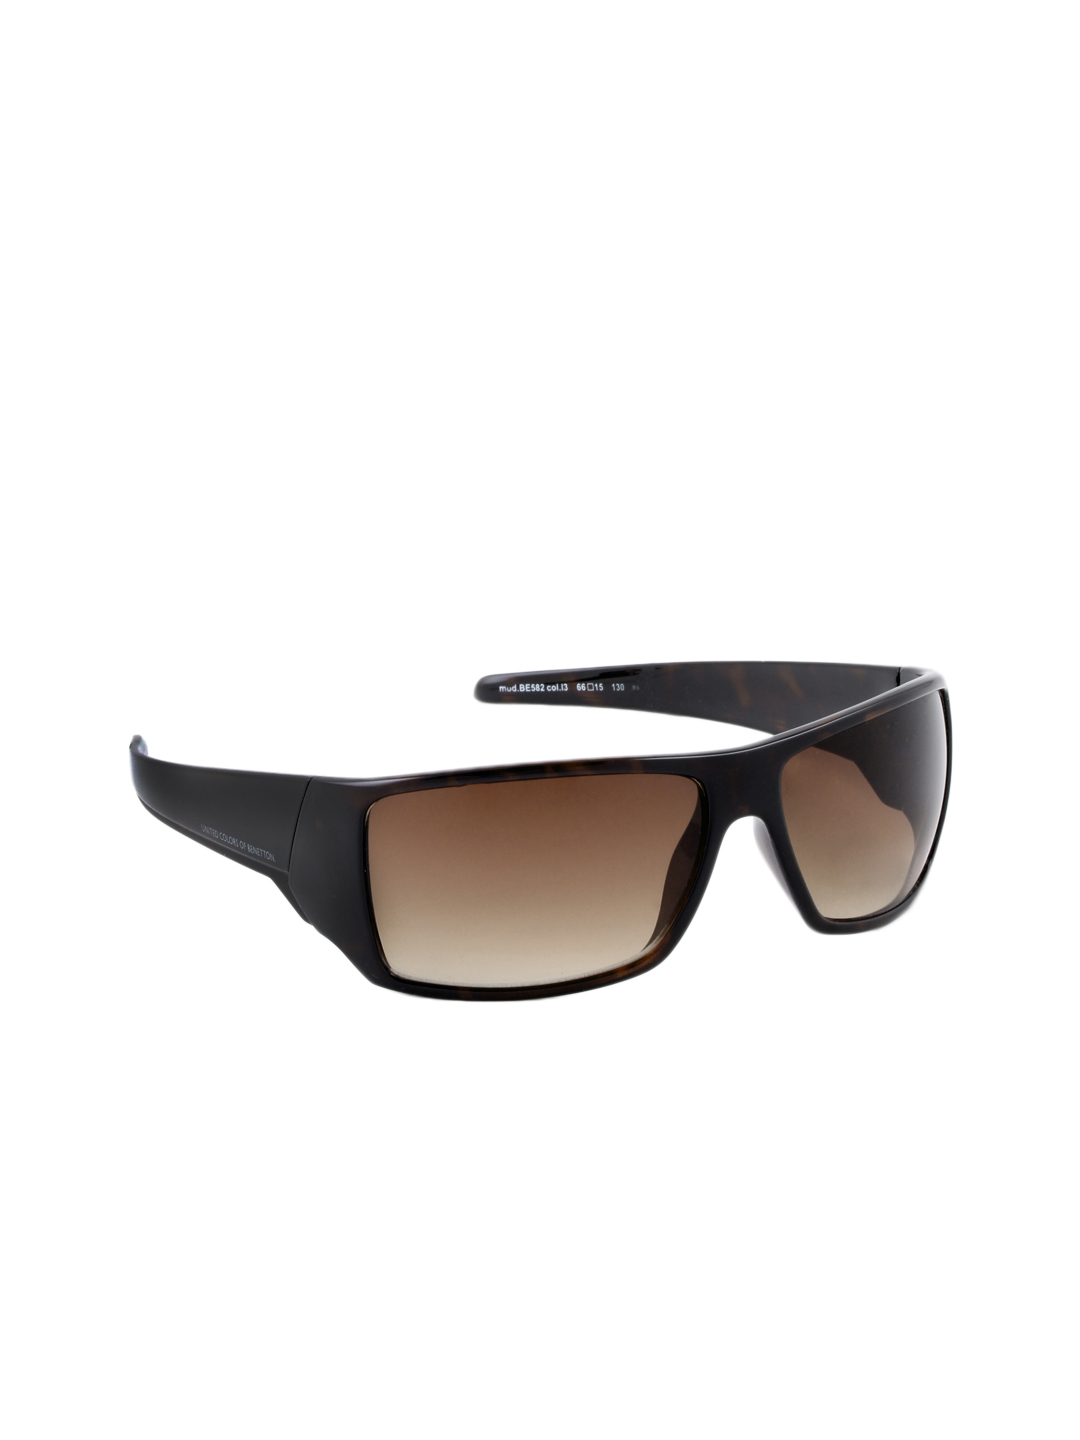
United Colors of Benetton Men Brown Sunglasses
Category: Accessories / Eyewear / Sunglasses
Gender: Men
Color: Brown
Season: Winter 2016
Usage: Casual